Sky Gate Bridge R

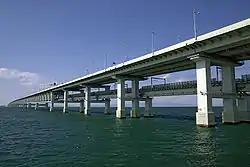

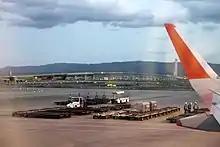

, also known as the , serves as a link between the mainland of Osaka, Japan to the artificial island in Osaka Bay on which Kansai International Airport is built. It is the longest double-decked truss bridge in the world. The bridge carries six lanes of automobile traffic on top and two of rail below, over nine truss spans.